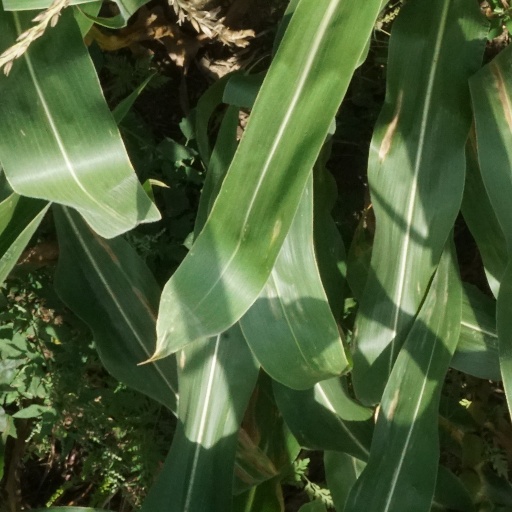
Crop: maize; corn